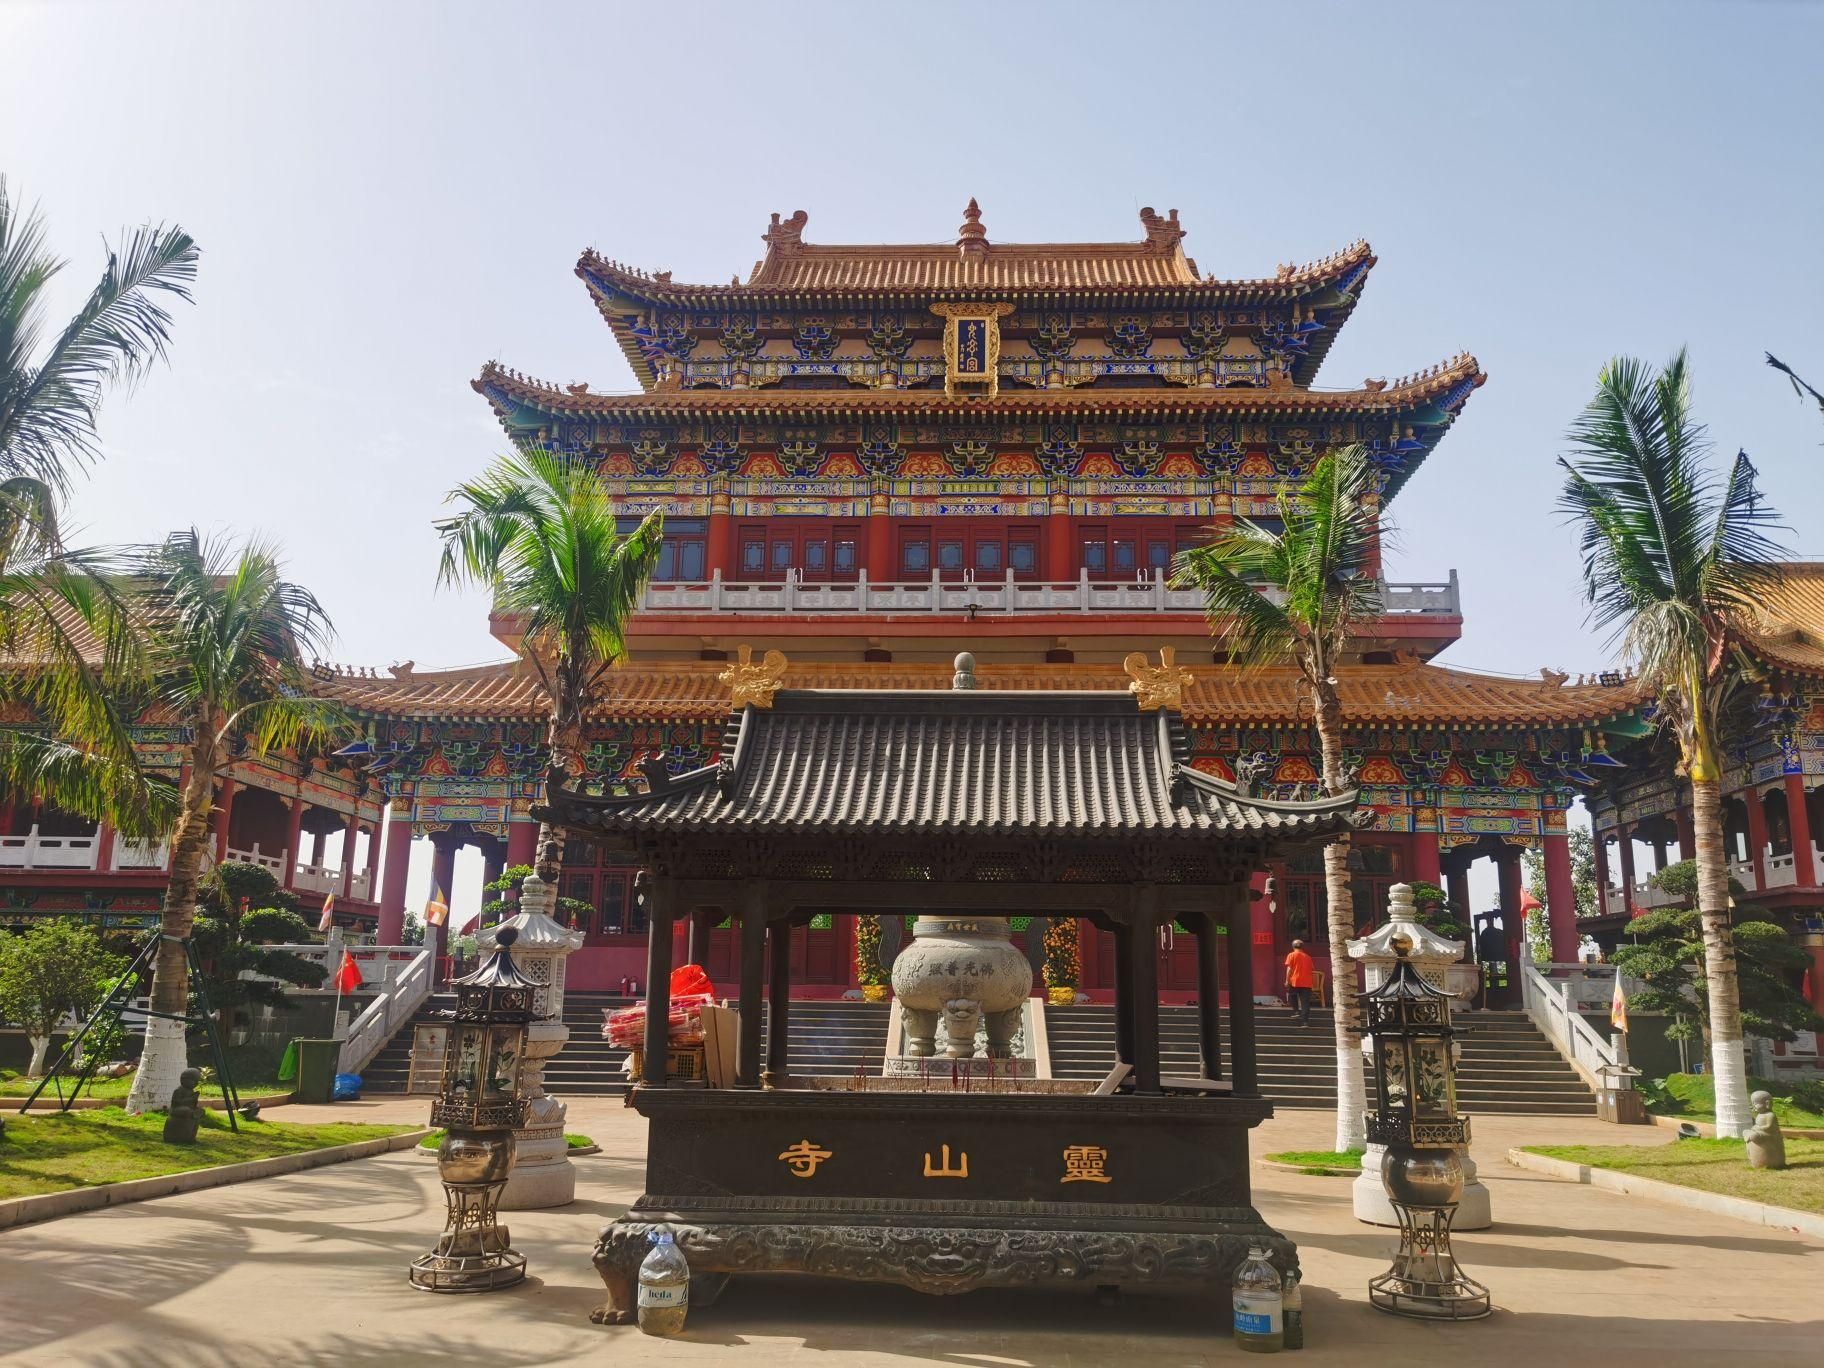
地标名称：灵山寺
所在城市：海口市·美兰区